Consider Her Ways and Others

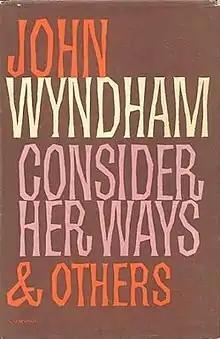
Cover of the first edition

Consider Her Ways and Others is a collection of science-fiction three short stories and three novelettes/novellas by John Wyndham, published in 1961.